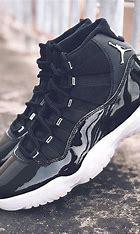
Brand: Jordan
Model: 11 Retro